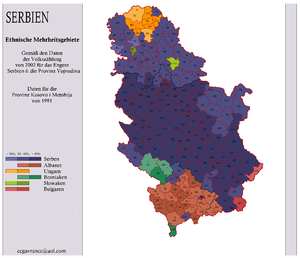
Le nationalisme serbe est un phénomène politique apparu à la fin du XVIIIᵉ siècle et au début du XXᵉ siècle. Lors de l'Élection présidentielle serbe de 2017, le Parti radical serbe, mouvement nationaliste de droite, est arrivé cinquième avec 4% des voix.